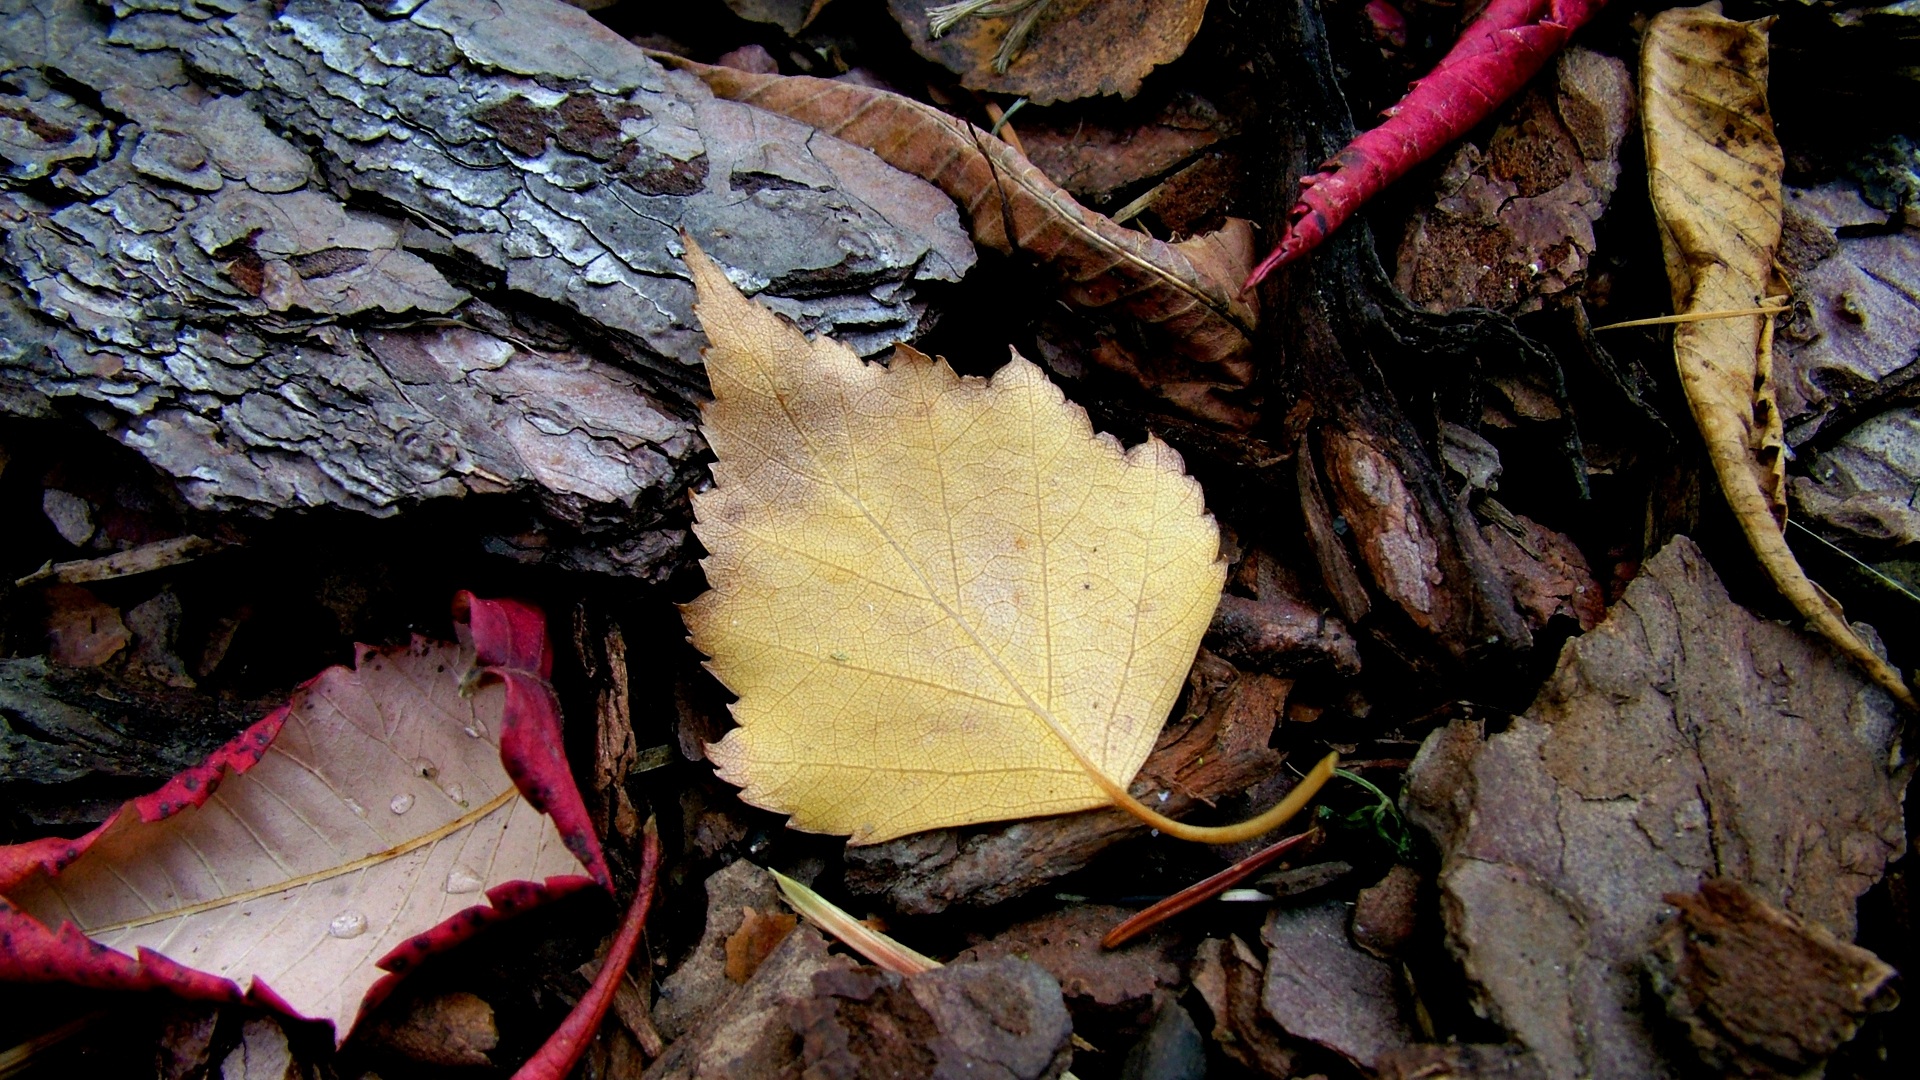
tree, nature, forest, branch, plant, leaf, flower, trunk, macro, autumn, soil, botany, flora, season, fauna, close up, colors, woodland, macro photography, woody plant